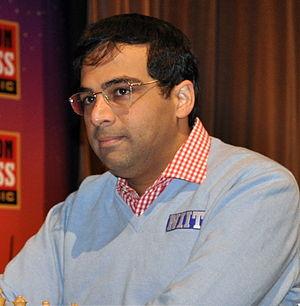
Dans ce nom indien, Viswanathan est le nom du père et Anand est le nom personnel.